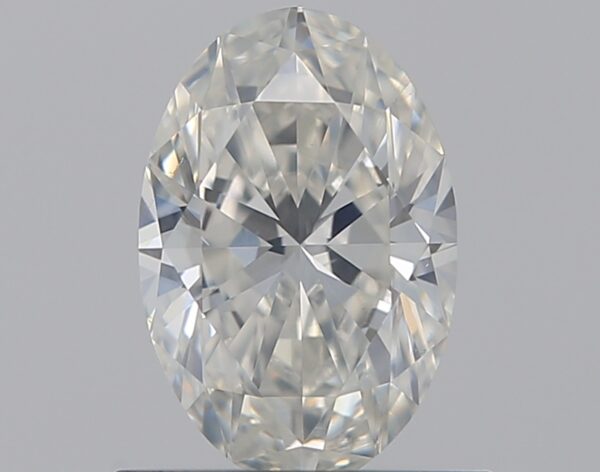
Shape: oval
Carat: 0.75
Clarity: SI1
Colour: H
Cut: EX
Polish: EX
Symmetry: EX
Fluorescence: N
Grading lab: GIA
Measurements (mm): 7.43 x 4.94 x 3.09